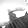
ASL letter: G